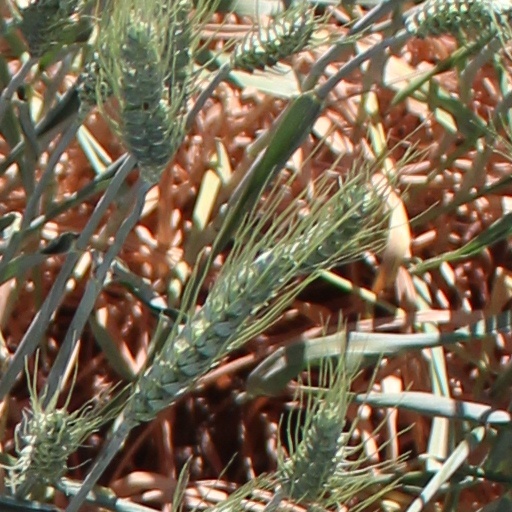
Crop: wheat